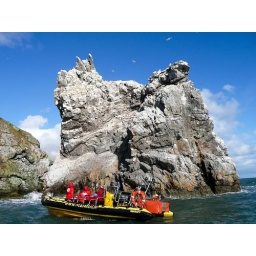
Birds breeding a a rock at the coast of Ireland, around Dublin.